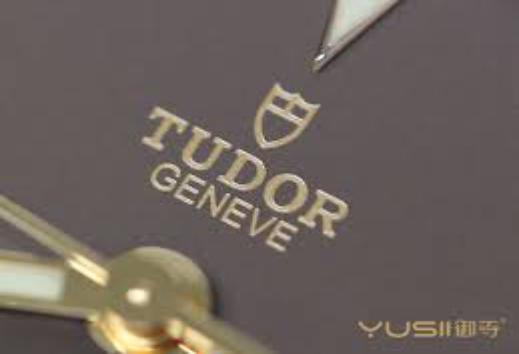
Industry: Clothes